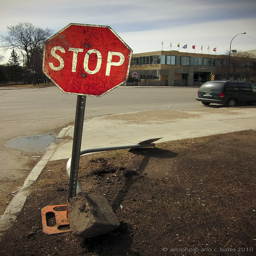
The stop sign is standing in the dirt.
A stop sign that has been written on on the side of the road.
A stop sign is across from a building with many different  flags on the roof.
A STOP sign on a pole in the dirt by a road and a sidewalk, with a car and building in background.
a sign showing to stop on the road